Ruhr Question

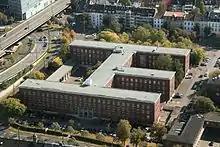
"Atlantikhaus" in the of Düsseldorf, from 1949 to 1953 seat of the International Authority for the Ruhr, now

At the end of the Second World War, the Allies once again asked themselves how to deal with the economic and technological potential of the Rhine and Ruhr. When the French were deliberating the future of Germany, the Ruhr Question was their top priority. The industrialized area of the Rhine and Ruhr, highly stylized in Nazi propaganda as the "armory of the empire", represented for France at the end of World War II far more than merely an Industrial region. Rather, the Ruhr was "a symbol of German Power and a source of French humiliation". As early as February 5, 1945, France's provisional head of government Charles de Gaulle broadcast a speech introducing the vision of a "Ruhr basin" ("Ruhrbecken") as free from a future German state or German states. At the conferences of the Allies, the question of the Ruhr came more and more into the agenda, mostly due to French proposals. At the Foreign Minister's Conference, which took place in London from September 11, 1945, until October 2, 1945, French foreign minister Georges Bidault issued a memorandum of 13 September 1945. This memorandum stated that the separation of the Rhineland and Westphalia, including the Ruhr area of the German Reich, as "indispensable for the protection of the frontier and an essential prerequisite for the security of Europe and the world." The Soviet Union wanted the industrial area on the Rhine and Ruhr placed under common control of all four powers, as stipulated by the Berlin Declaration (1945). The three Western Allies disliked the idea of the Soviet Union reaping the benefits of the industrial area of the Rhine and the Ruhr. Basic differences of opinion led to tensions between the Soviet Union and Western Allies over various questions concerning the re-organization of Europe and the World. These tensions caused the Allied Control Council to break down, leading to the beginning of the Cold War.